Ertuğrul

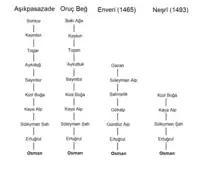
Father of Ertuğrul in Osman I's genealogy according to different Ottoman historians

According to many Turkish sources, Ertuğrul had three brothers named; Sungur-tekin, Gündoğdu and Dündar. After the death of their father, Ertuğrul with his mother Hayme Hatun, Dündar and his followers from the Kayı tribe migrated west into Anatolia and entered the Seljuk Sultanate of Rum, leaving his two brothers who took their clans towards the east. In this way, the Kayı tribe was divided into two parts.